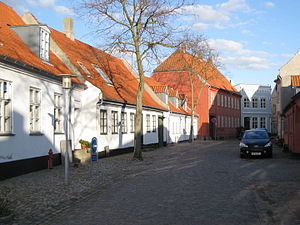
Korsør / Galleri
Rosenstræde i Korsør.
Korsør er en by på det yderste vestlige hjørne af Sydvestsjælland ved farvandet Storebælt. Byen har 14.608 indbyggere og ligger i Slagelse Kommune i Region Sjælland.